Question: Please indicate a possible affordance area of the book that can be used for reading
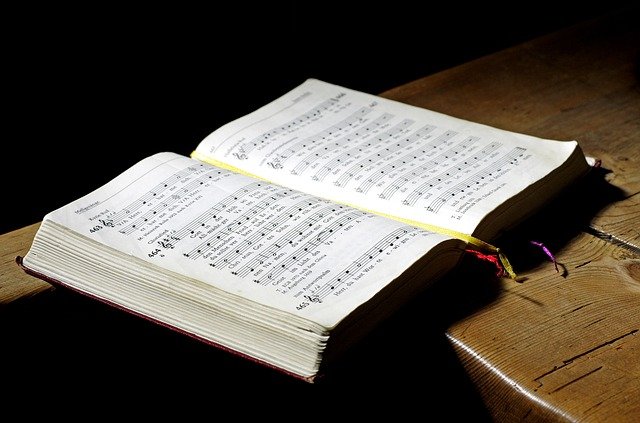
Answer: [17, 75.5, 607, 383.5]